Lang'ata

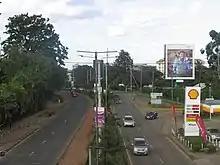
Langa'ta road

residential suburb of Nairobi in Kenya. The suburb consists of many smaller housing developments, referred to as estates. They include Nairobi Dam, Otiende, Southlands, Ngei, Jambo estate, Onyonka, Madaraka Estate, Kutch Prant, Rubia, NHC Langata, Akiba, Sun Valley, Royal Park and many others. These developments are primarily maisonettes or apartment blocks.